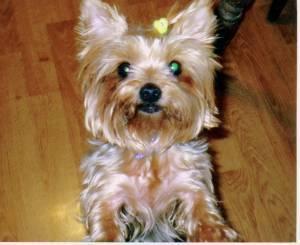
yorkshire terrier